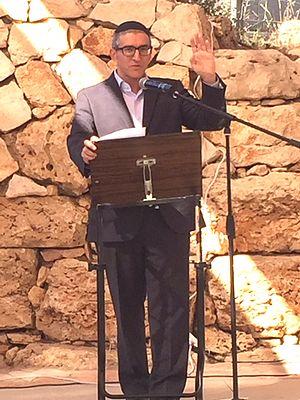
Jour de louange est une initiative mondiale énoncée par le chancelier et fondateur de CJCUC, le rabbin Shlomo Riskin et le directeur exécutif de CJCUC, David Nekrutman. L'initiative prend à se former dans un événement annuel le jour de Yom Haʿatzmaout dans quel monde les chrétiens sont appelés et invité par le rabbin Riskin à réciter le Hallel avec le peuple juif dans une célébration de louer Dieu pour l'État d'Israël.